Geography of Italy

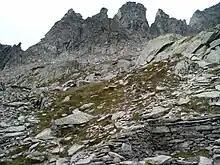
Vetta d'Italia, until 1997 considered the northernmost point of Italy, is now located 400 m further north in the Testa Gemella Occidentale

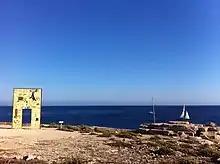
Punta Pesce Spada in Lampedusa, the southernmost point

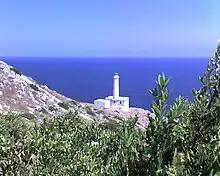
The lighthouse of Punta Palascìa, better known as Capo d'Otranto, the easternmost point of the Italian territory

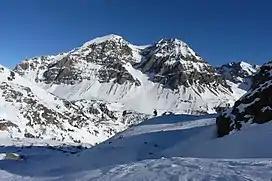
Rocca Bernauda, the westernmost point of the Italian territory

The coastal development of the Italian peninsula and islands is vast; about , which is much larger than that of the Iberian peninsula, but much less than that of the Balkans.